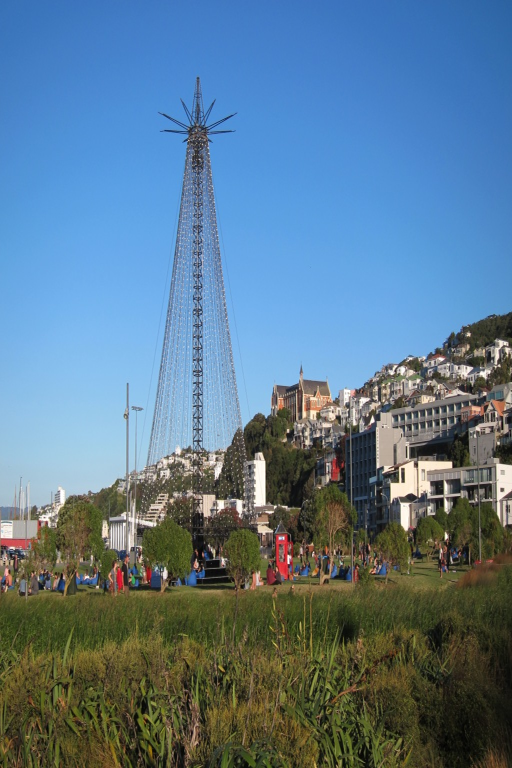
this tree lights up spectacularly when dark falls .